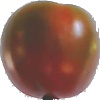
Label: Tomato Maroon 1